Studio 7 (TV program)

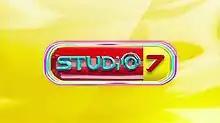
Title card

Studio 7 is a Philippine television variety show broadcast by GMA Network. Directed by Miguel Tanchanco, it is hosted by Christian Bautista, Julie Anne San Jose and Mark Bautista. It premiered on October 13, 2018, on the network's Sabado Star Power sa Gabi line up. The show concluded on December 7, 2019, with a total of 59 episodes.